Peterborough railway station

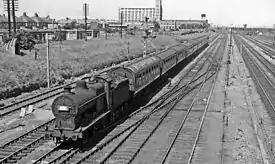
Derby – Lowestoft holiday express approaching by the Midland's Melton Mowbray line in 1962

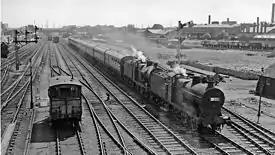
View southward, towards Peterborough North station from Spital Bridge in 1962

There have been a number of railway stations in Peterborough: Peterborough East (1845–1966), the current station which opened in 1850 (previously known by various names including Peterborough North); and briefly Peterborough Crescent (1858–1866).